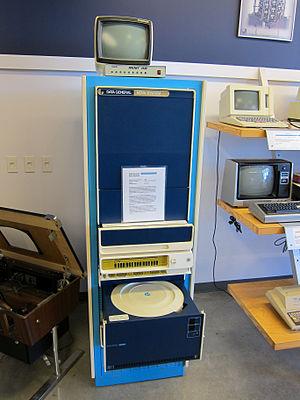
Le Data General Nova est un mini-ordinateur 16-bits de la fin des années 1960, formé d’une seule armoire, et capable d'effectuer la plupart des calculs en virgule flottante à grande vitesse : son conditionnement simple lui a valu un grand succès commercial.
La pile de disques, le paquet de disques ou la cartouche de disque font partie des premiers médias amovibles introduits et utilisés dans les années 1960 pour le stockage informatique.